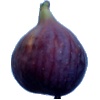
Label: fig